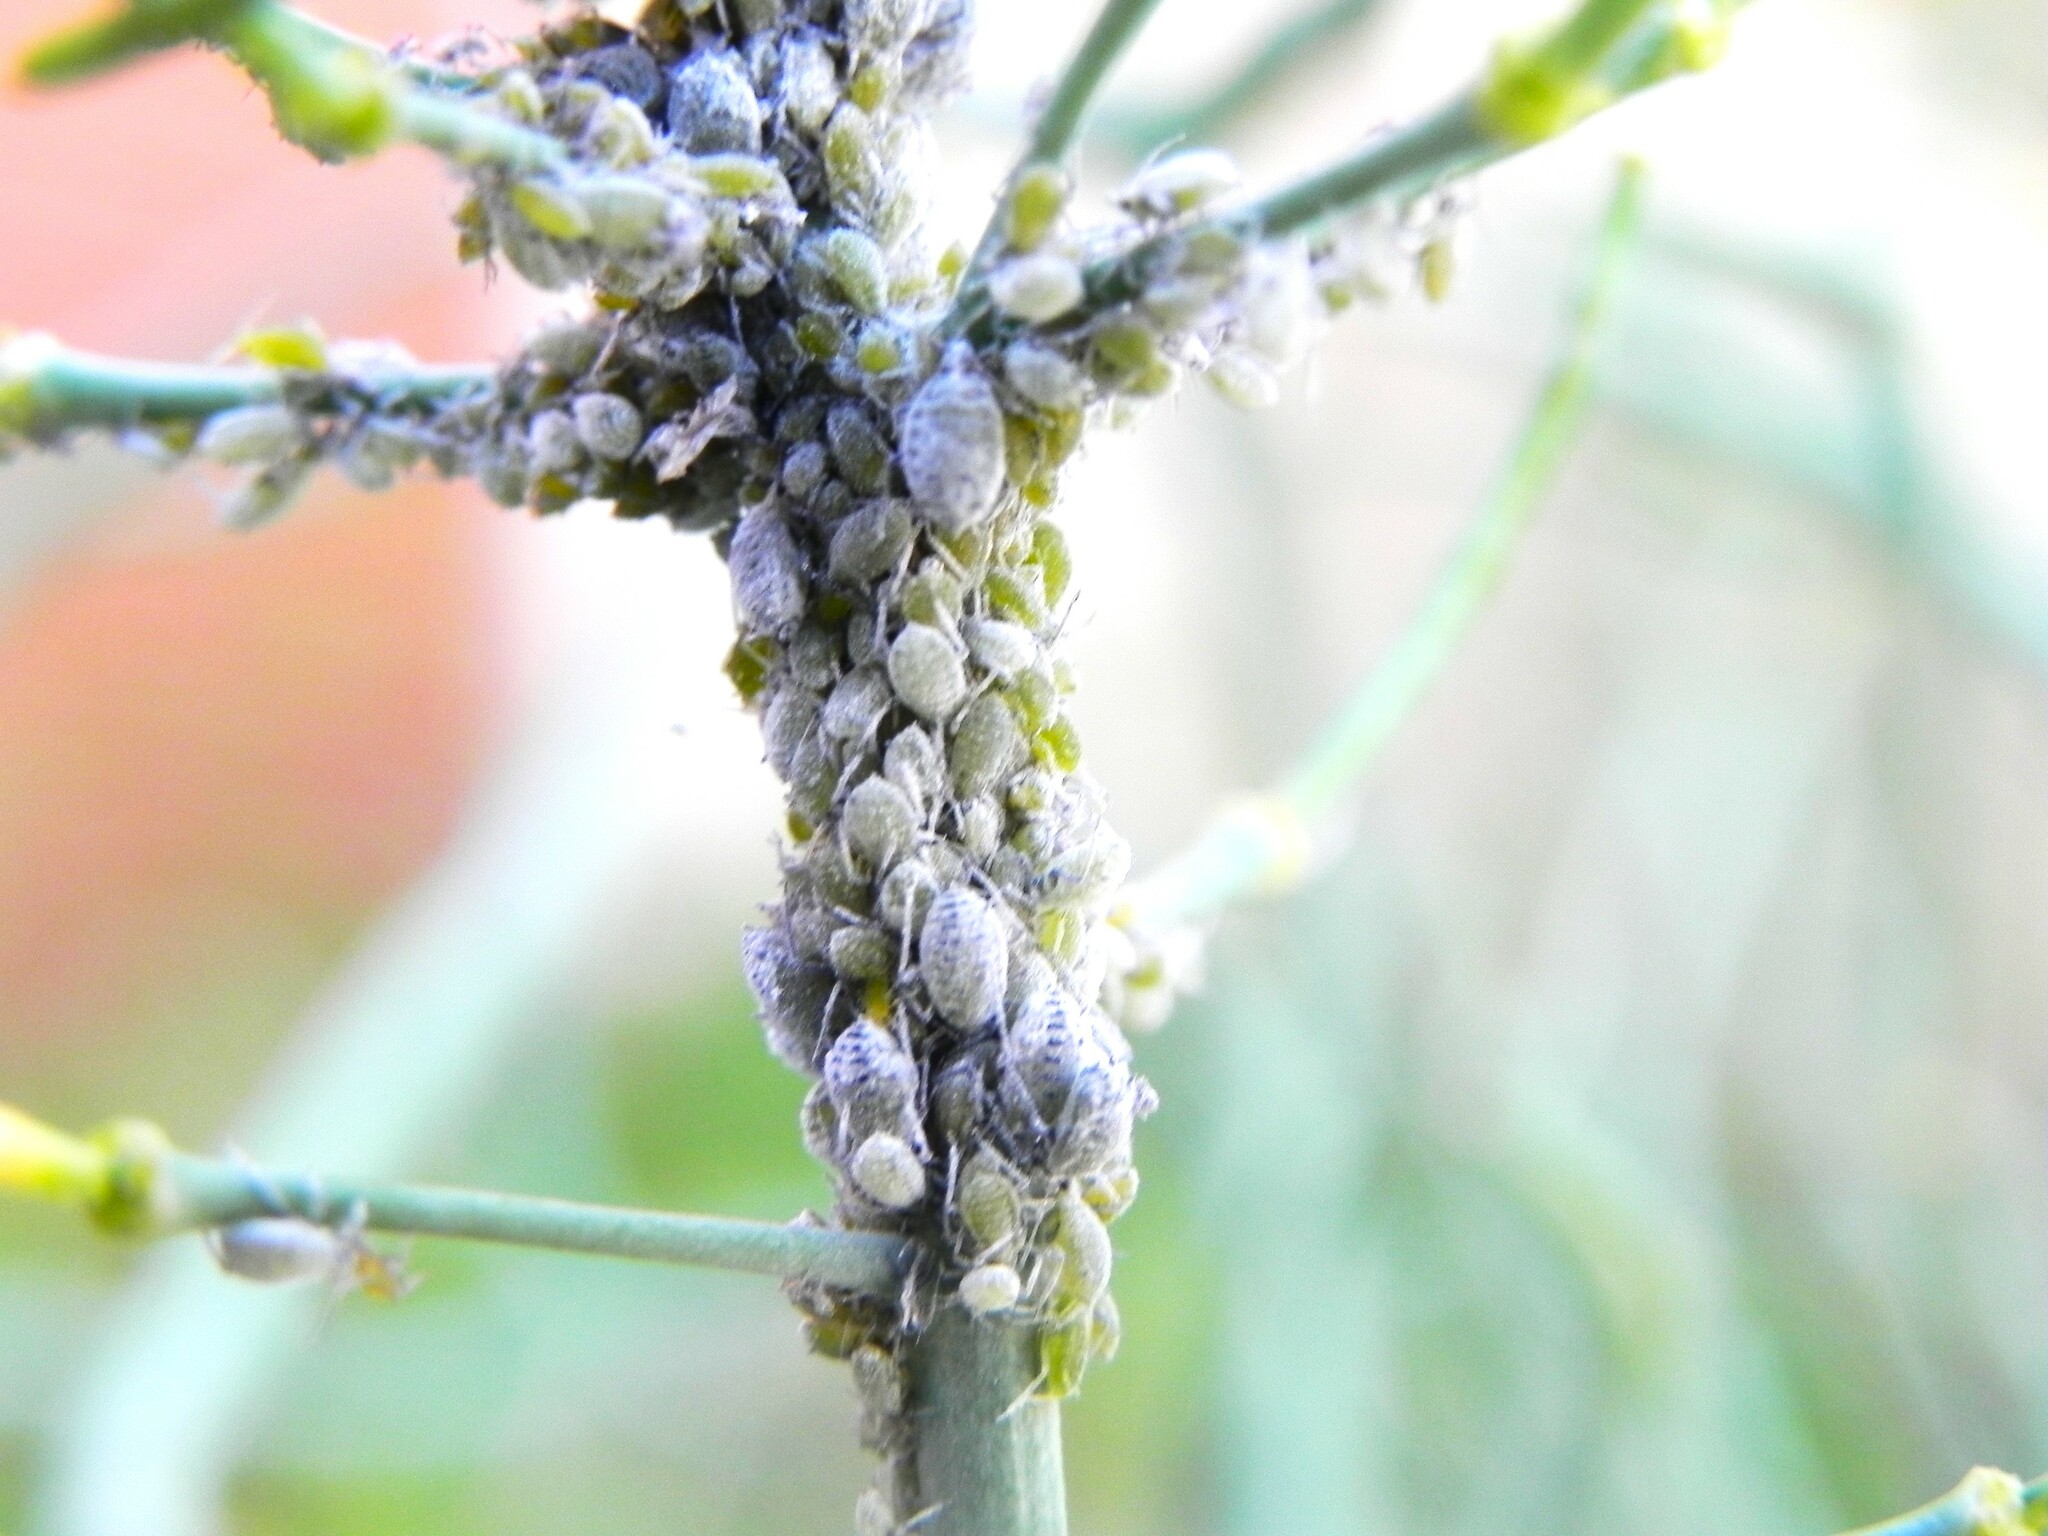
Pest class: cabbage_aphid